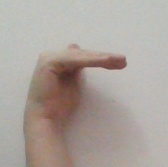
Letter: khaa